Fuel tank

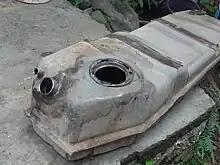
Metal fuel tank for a 1996 Opel Blazer

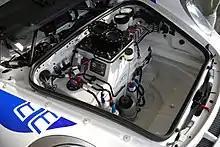
Fuel cell for a 1998-2001 Porsche GT3 Cup racing car

A larger fuel-tank results in a greater range for the car between refills, however the weight and space requirements of a larger tank are undesirable, especially in smaller cars. The average fuel tank capacity for cars is .